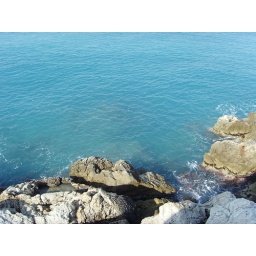
another angle at the rocks and water in Nice